Michael Evans (photographer)

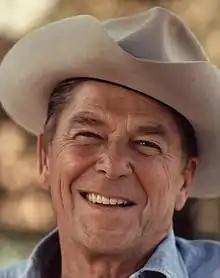
Evans' photo of Ronald Reagan, 1976

He began shooting Reagan as a photographer for "Time", when Reagan first ran for the Republican nomination for president. Evans continued to document his political career, moving to Washington, D.C., in 1980 as the White House Photographer for four years.